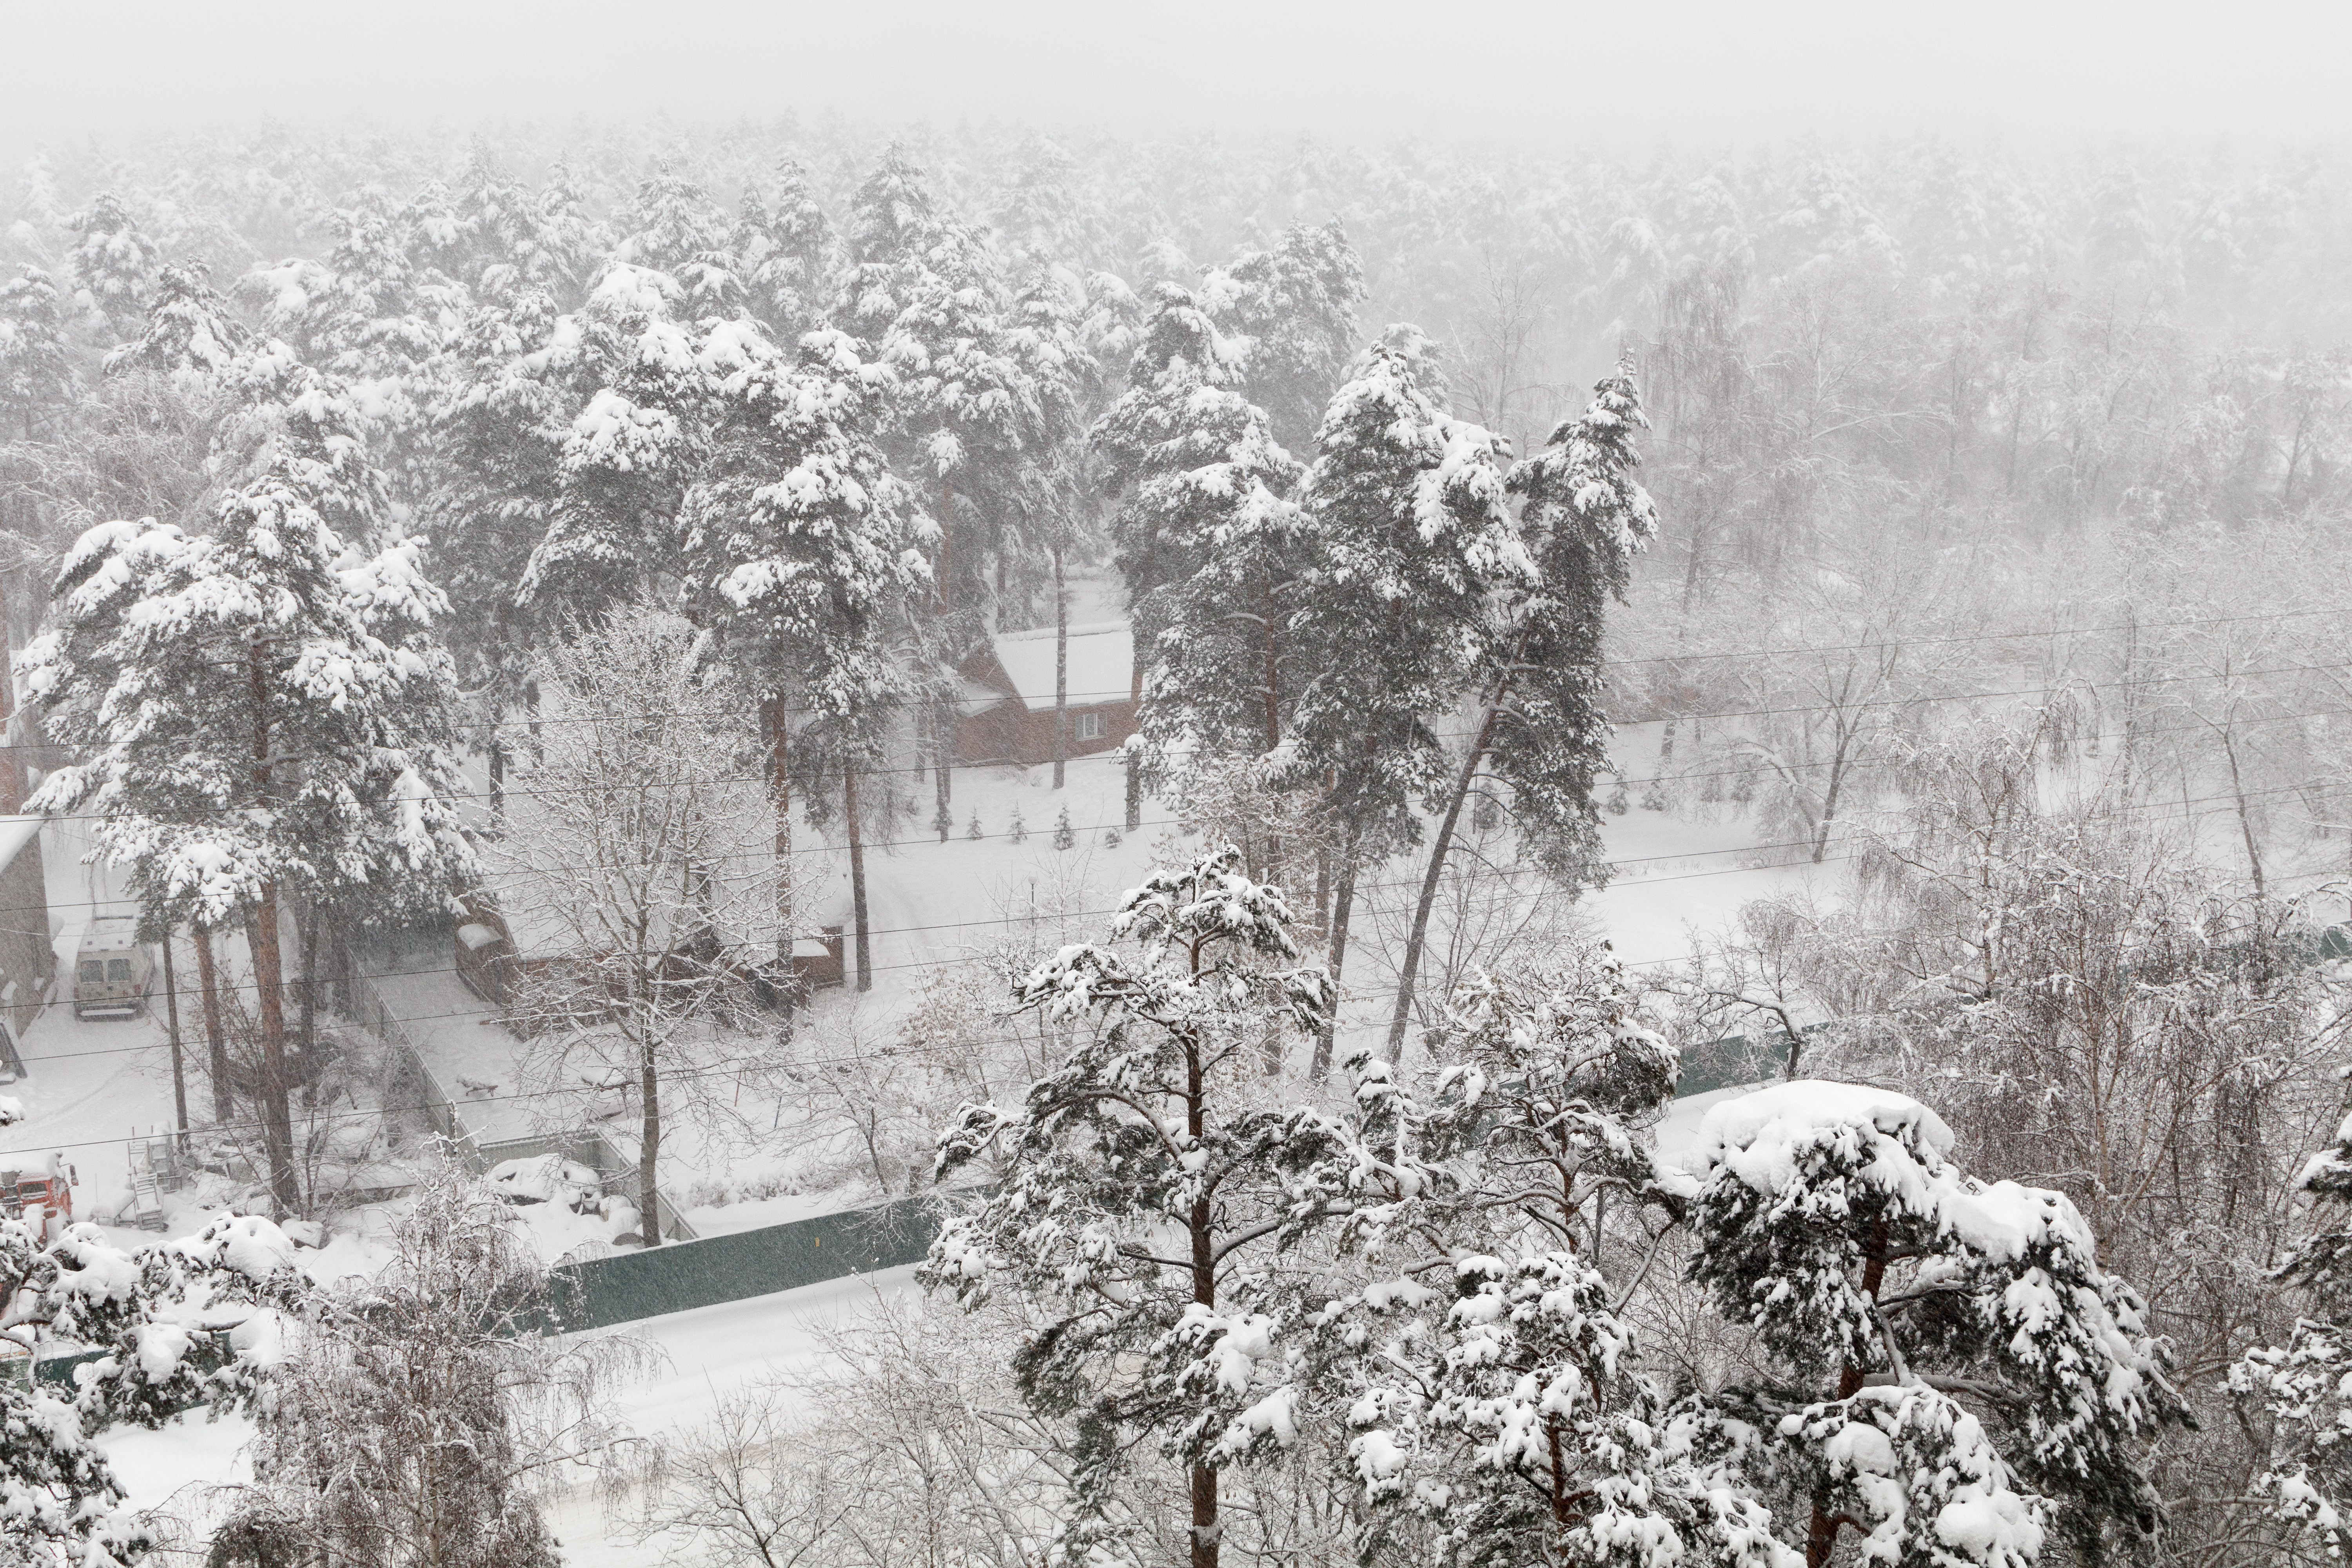
winter, snow, frost, cold, city, trees, branches, outdoors, white, wintry, snowfall, mysterious, nature, landscape, calm, scenic, freezing, atmospheric phenomenon, monochrome, monochrome photography, twig, winter storm, blizzard, precipitation, village, fog, haze